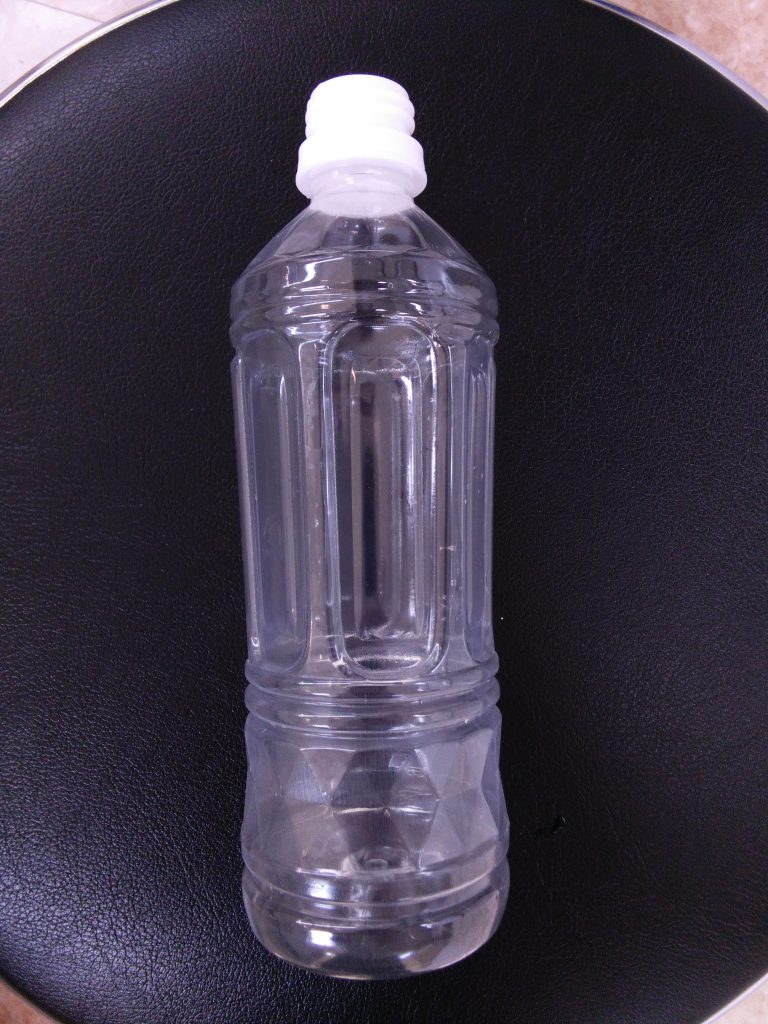
Waste category: plastic